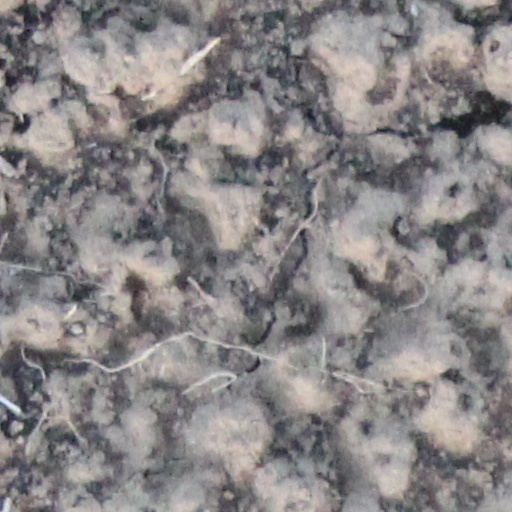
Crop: wheat